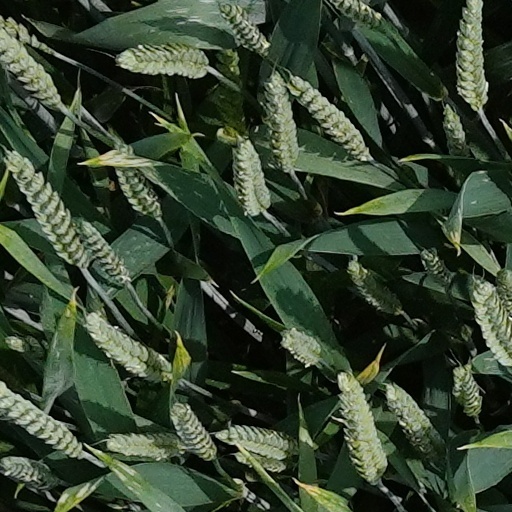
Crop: wheat